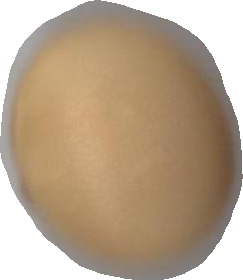
Variety: Grobogan